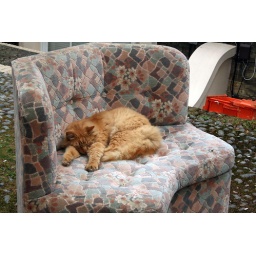
London cat on London sofa in London front yard.